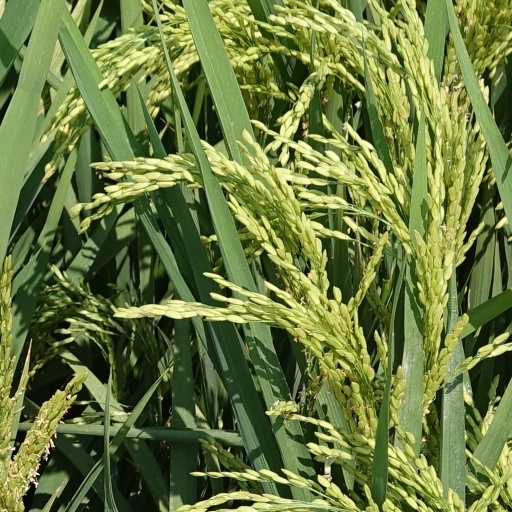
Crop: rice